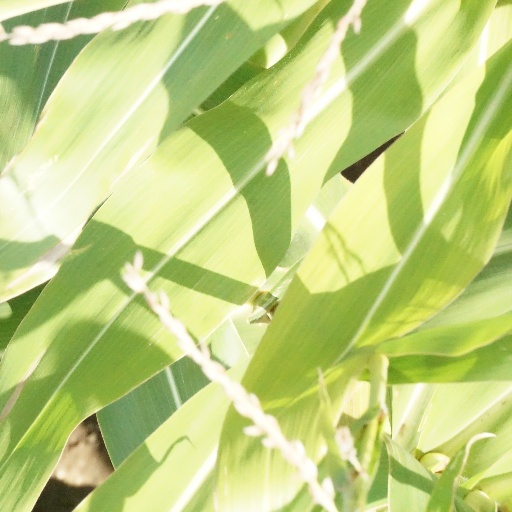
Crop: maize; corn